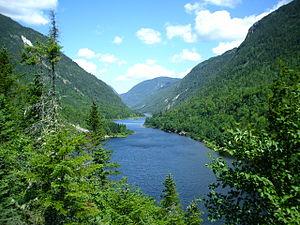
Rivière Malbaie, dans le parc national des Hautes-Gorges-de-la-Rivière-Malbaie. Auteur: David Touzin.
La rivière Malbaie est une rivière du Québec prenant sa source dans la réserve faunique des Laurentides au nord de Québec et qui se jette dans le Saint-Laurent à La Malbaie.
Voici une liste des parcs nationaux du massif des Laurentides.